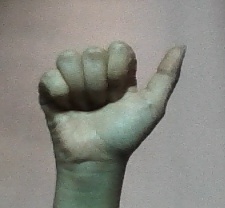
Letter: dhad